Henry VI, Part 1

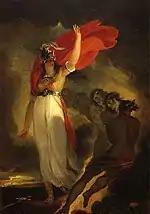
"Joan and the Furies" by William Hamilton (1790)

However, if the English are of the mind that they can only be defeated by treachery and betrayal, the play also presents the French as somewhat in awe of them, bearing a begrudging respect for them, and fearing their strength in battle. As such, whilst the English attribute every defeat to treachery, the French opinion of the English seems to imply that perhaps this is indeed the only way to beat them. For example, during the siege of Orléans: